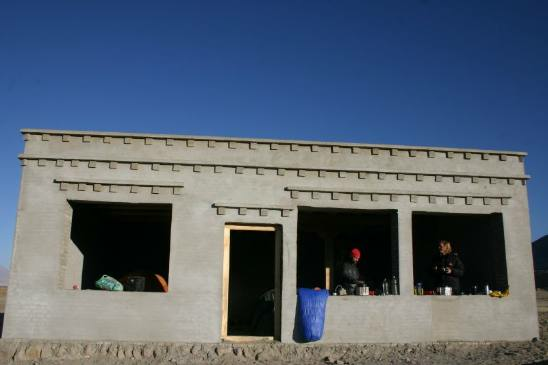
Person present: No